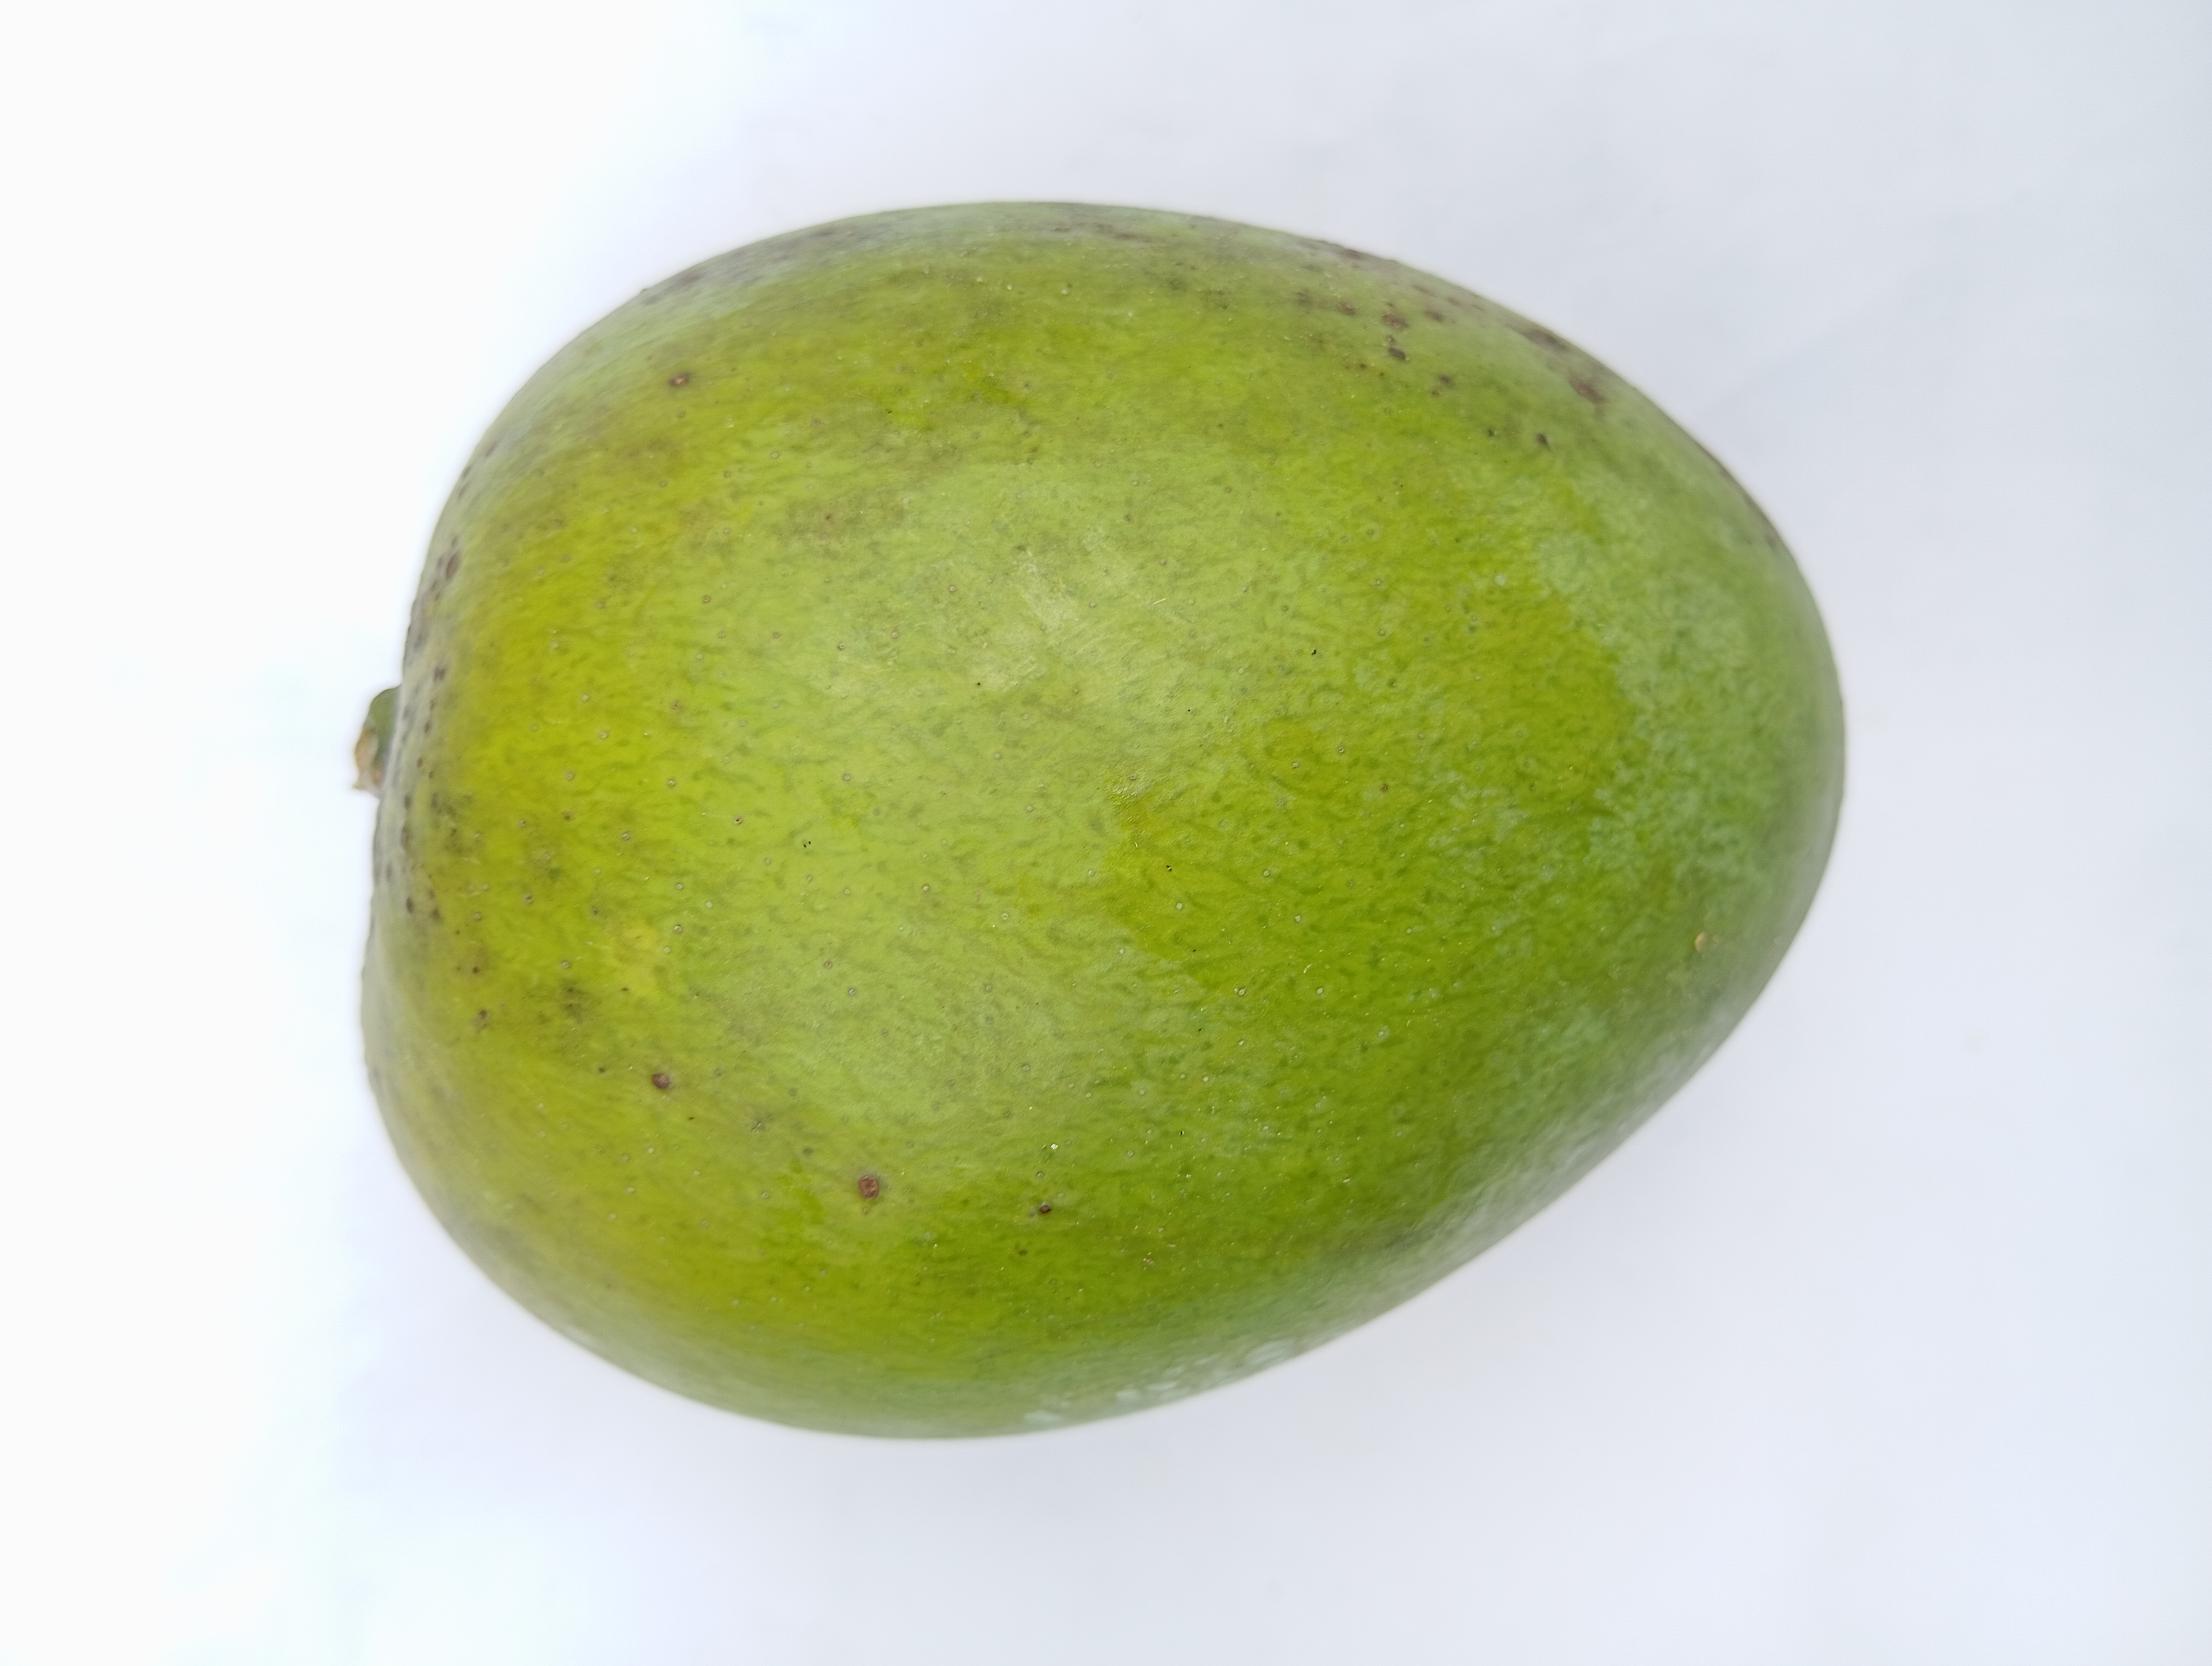
Mango variety: Harivanga